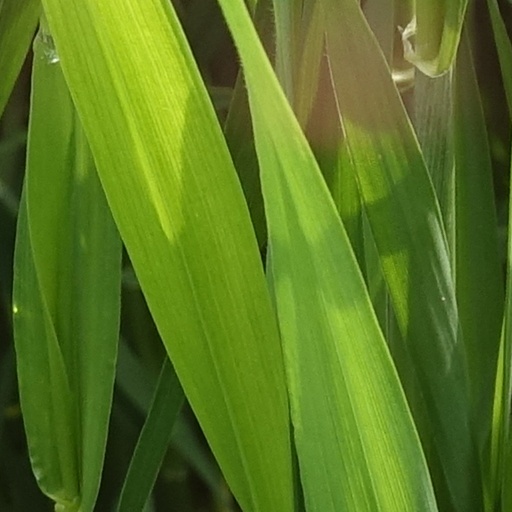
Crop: wheat